Richard Lumley, 1st Earl of Scarbrough

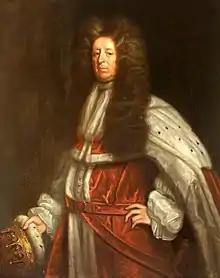
Portrait by Peter Lely

Lieutenant-General Richard Lumley, 1st Earl of Scarbrough ( – 17 December 1721) was an English Army officer and Whig politician best known for his role in the Glorious Revolution.